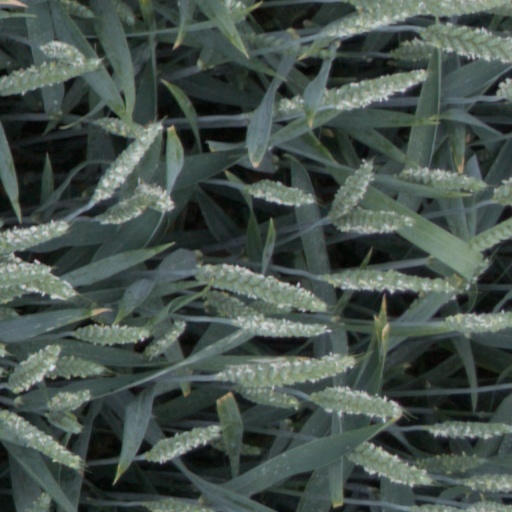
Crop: wheat